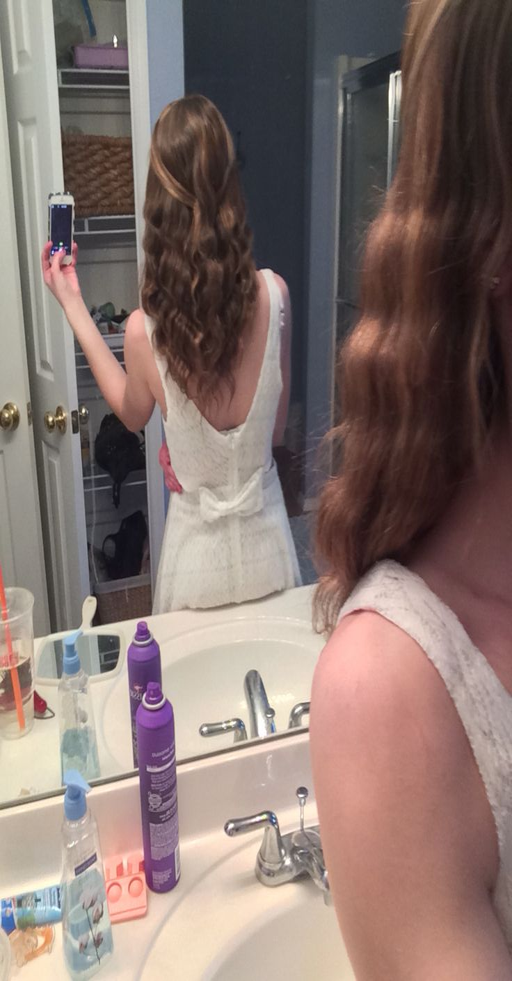
on my way to attend a wedding !